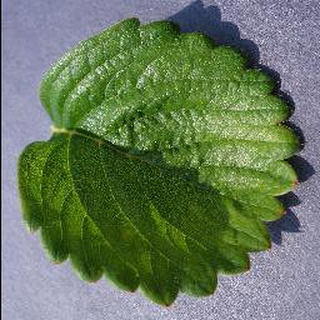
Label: healthy_strawberry